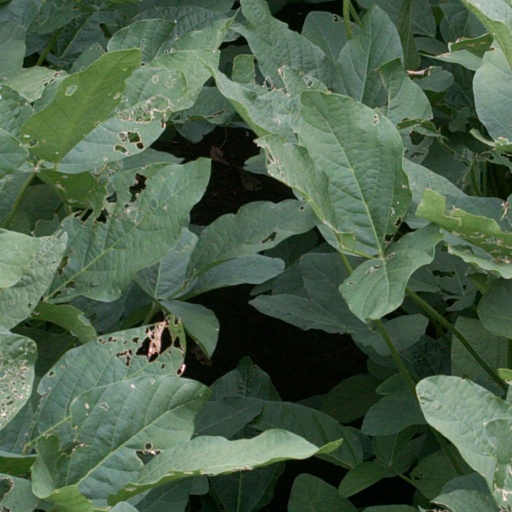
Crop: soybean